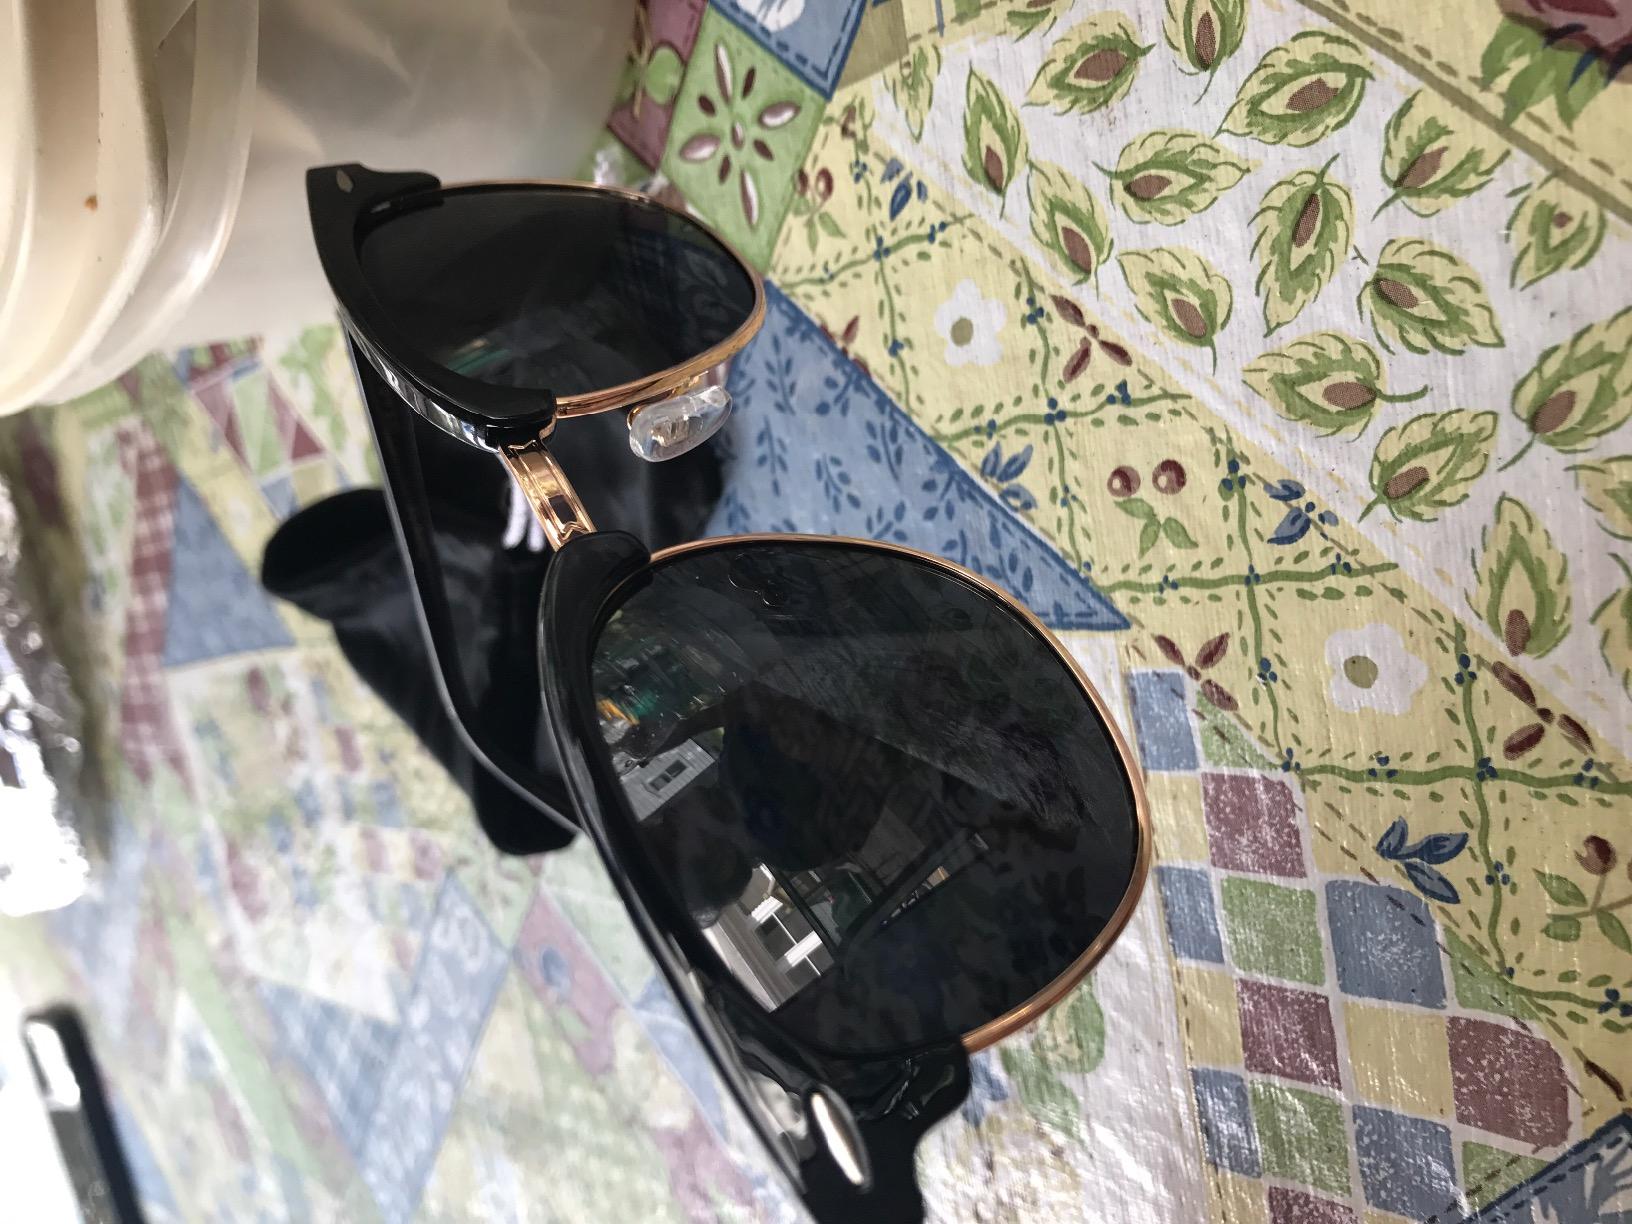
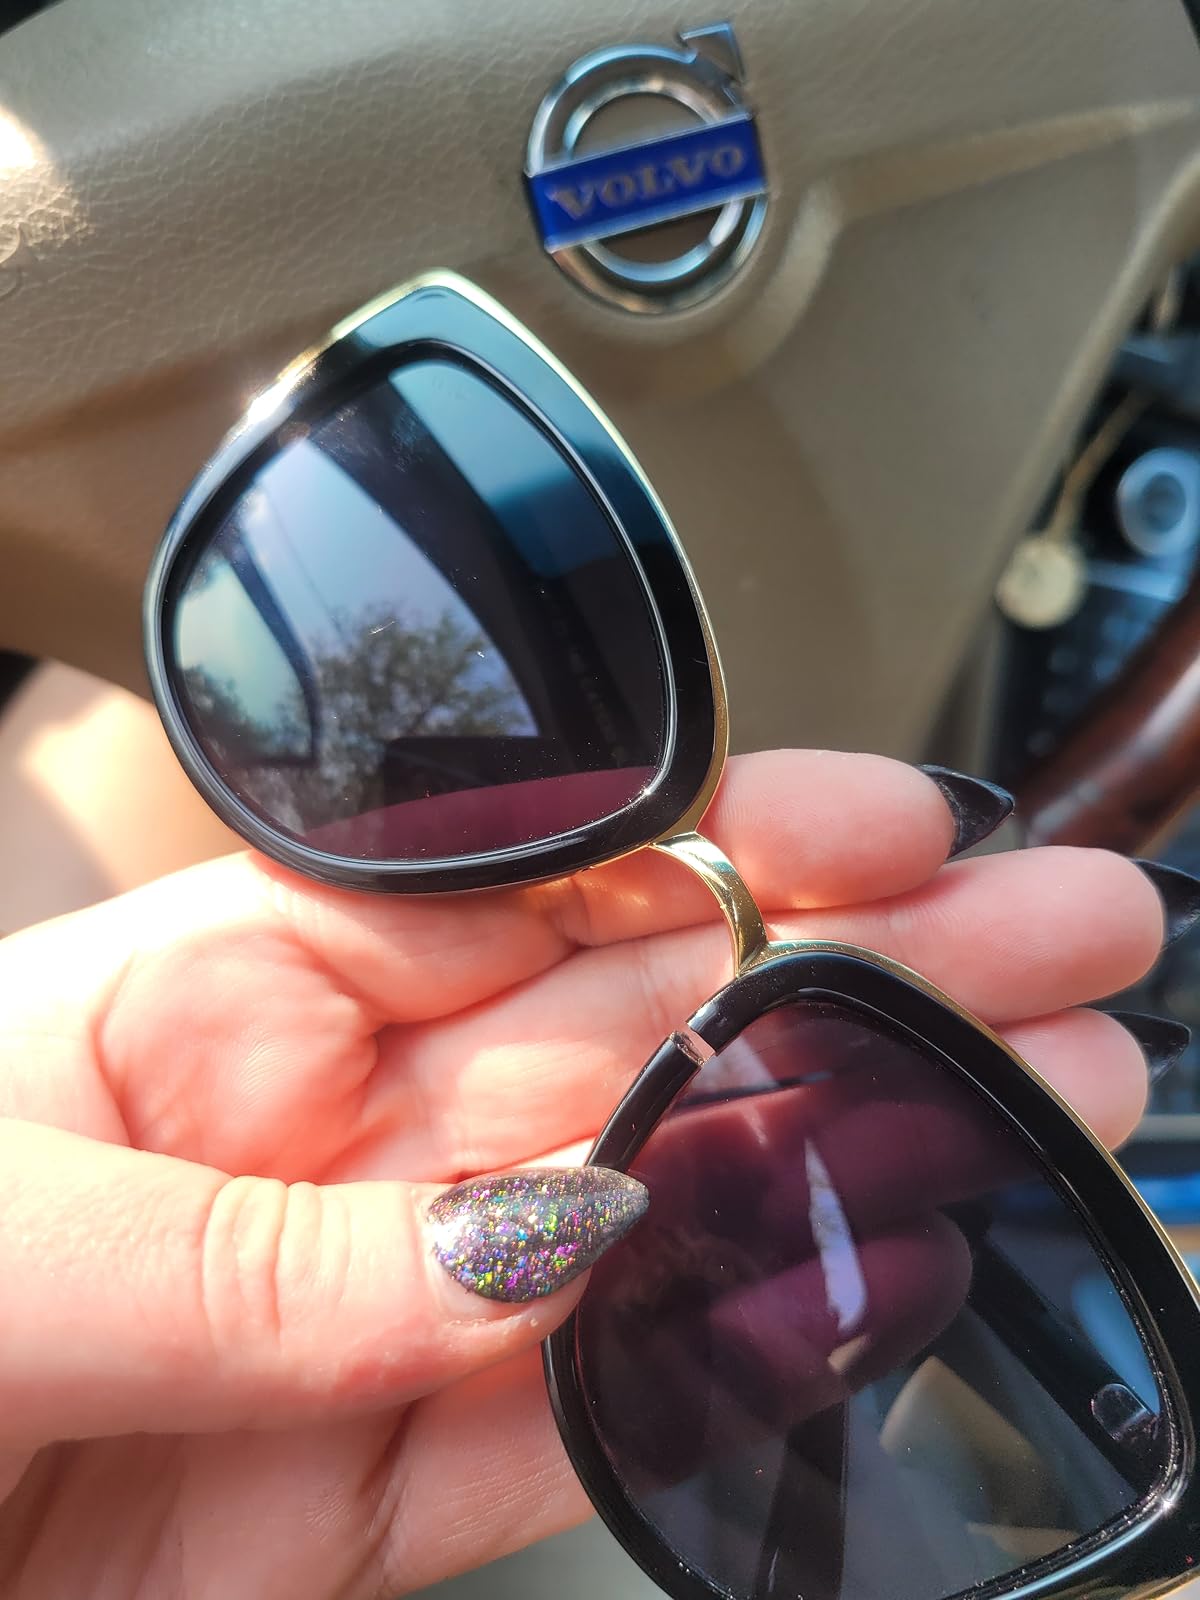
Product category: accessories_sunglasses
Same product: no